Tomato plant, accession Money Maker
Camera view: horizontal (90 deg, fisheye); turntable rotation: 240 degrees
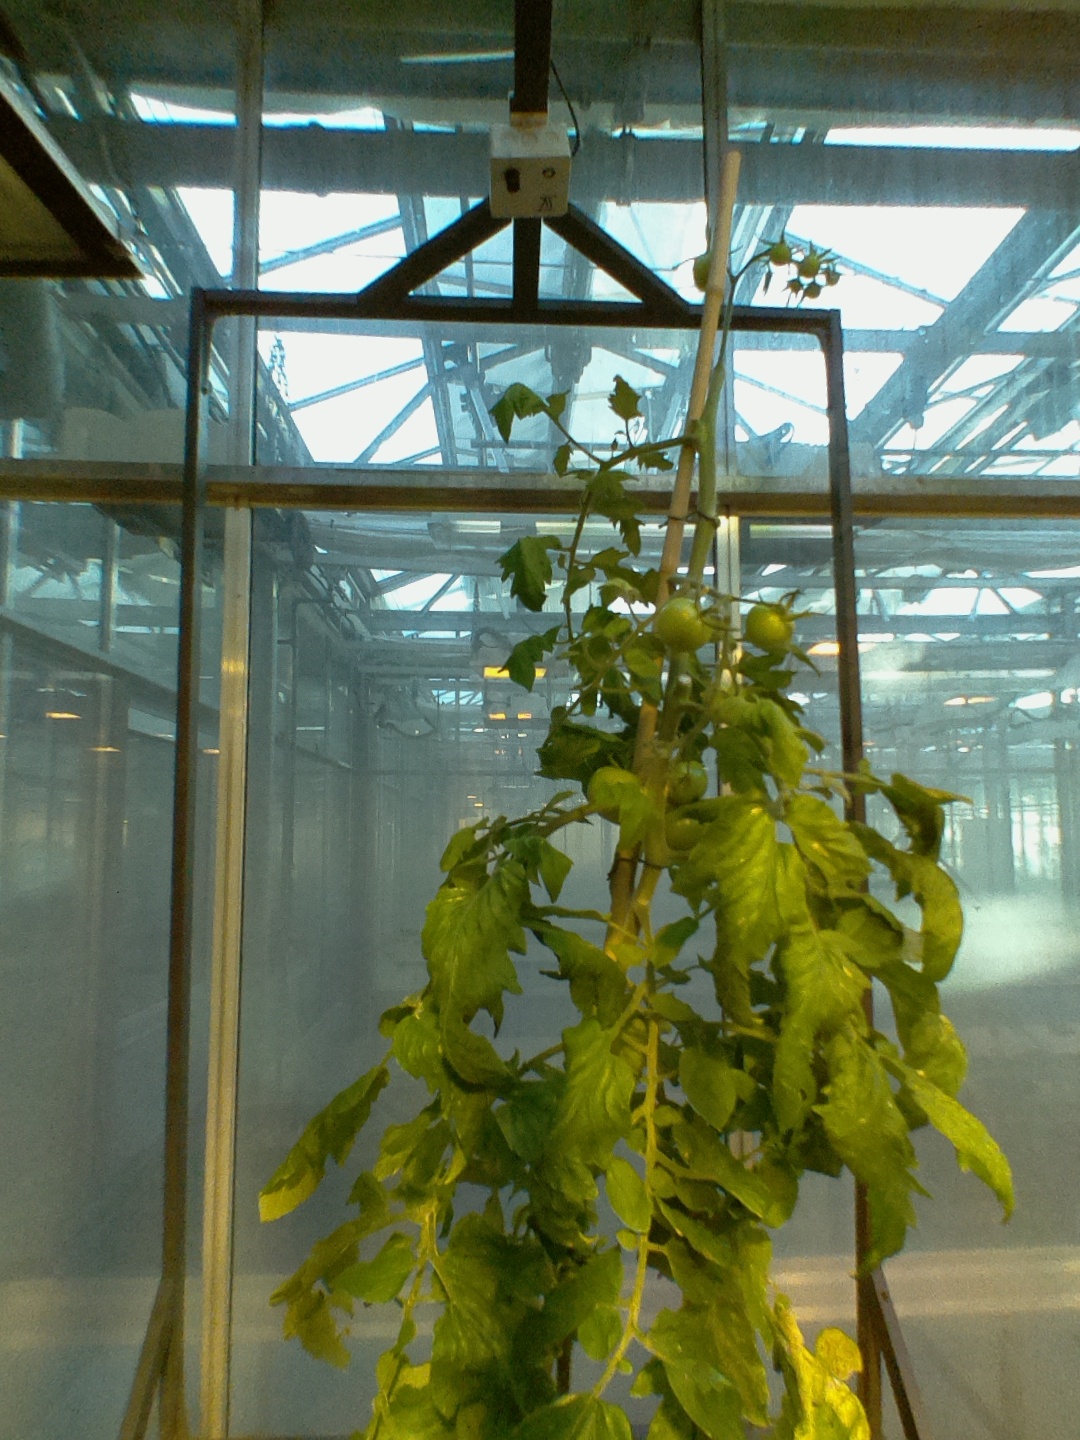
BBCH growth stage 78: 80% -90% of final fruit size